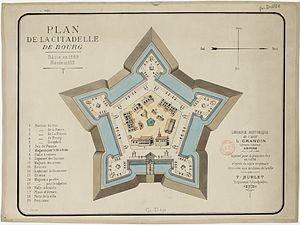
Plan de la citadelle de Bourg, bâtie en 1569, rasée en 1611.
Le siège de Bourg-en-Bresse est un épisode de la guerre franco-savoyarde qui se déroule du 13 août 1600 au 9 mars 1601, qui voit les troupes françaises de Henri IV prendre Bourg-en-Bresse.
Bourg-en-Bresse est une commune française, préfecture du département de l'Ain en région Auvergne-Rhône-Alpes.